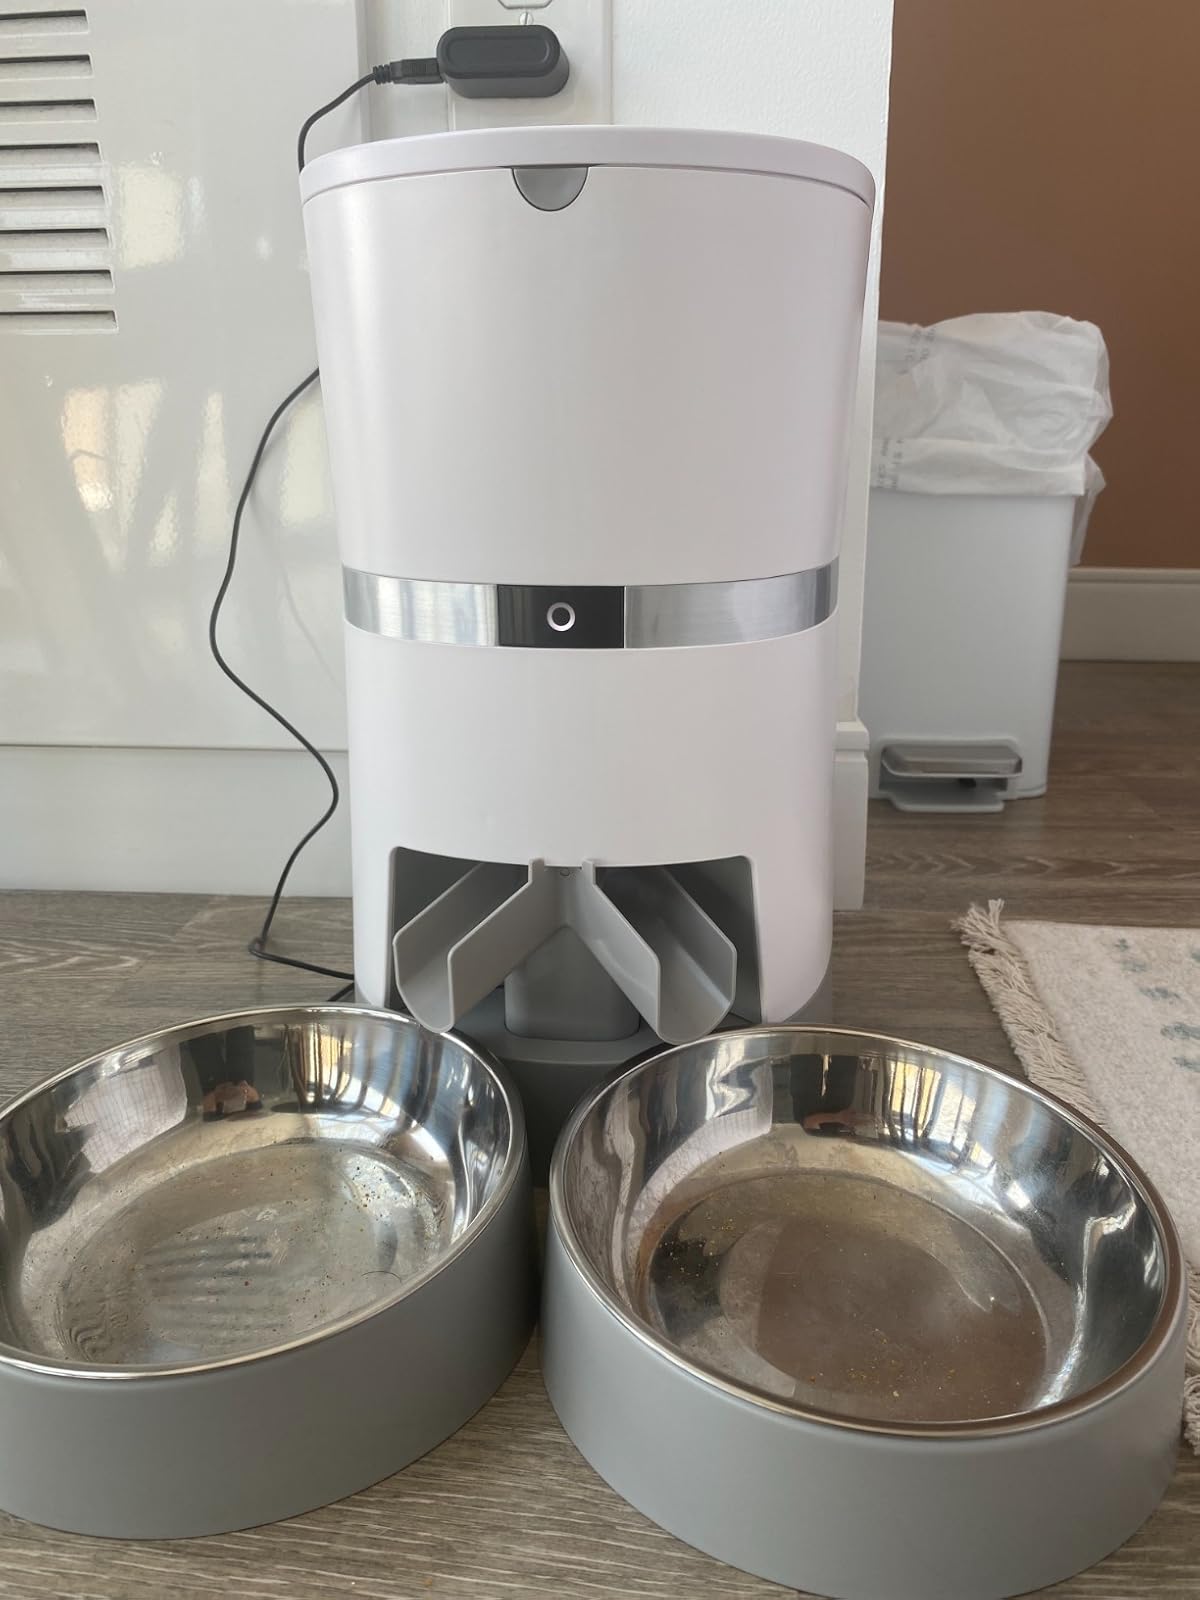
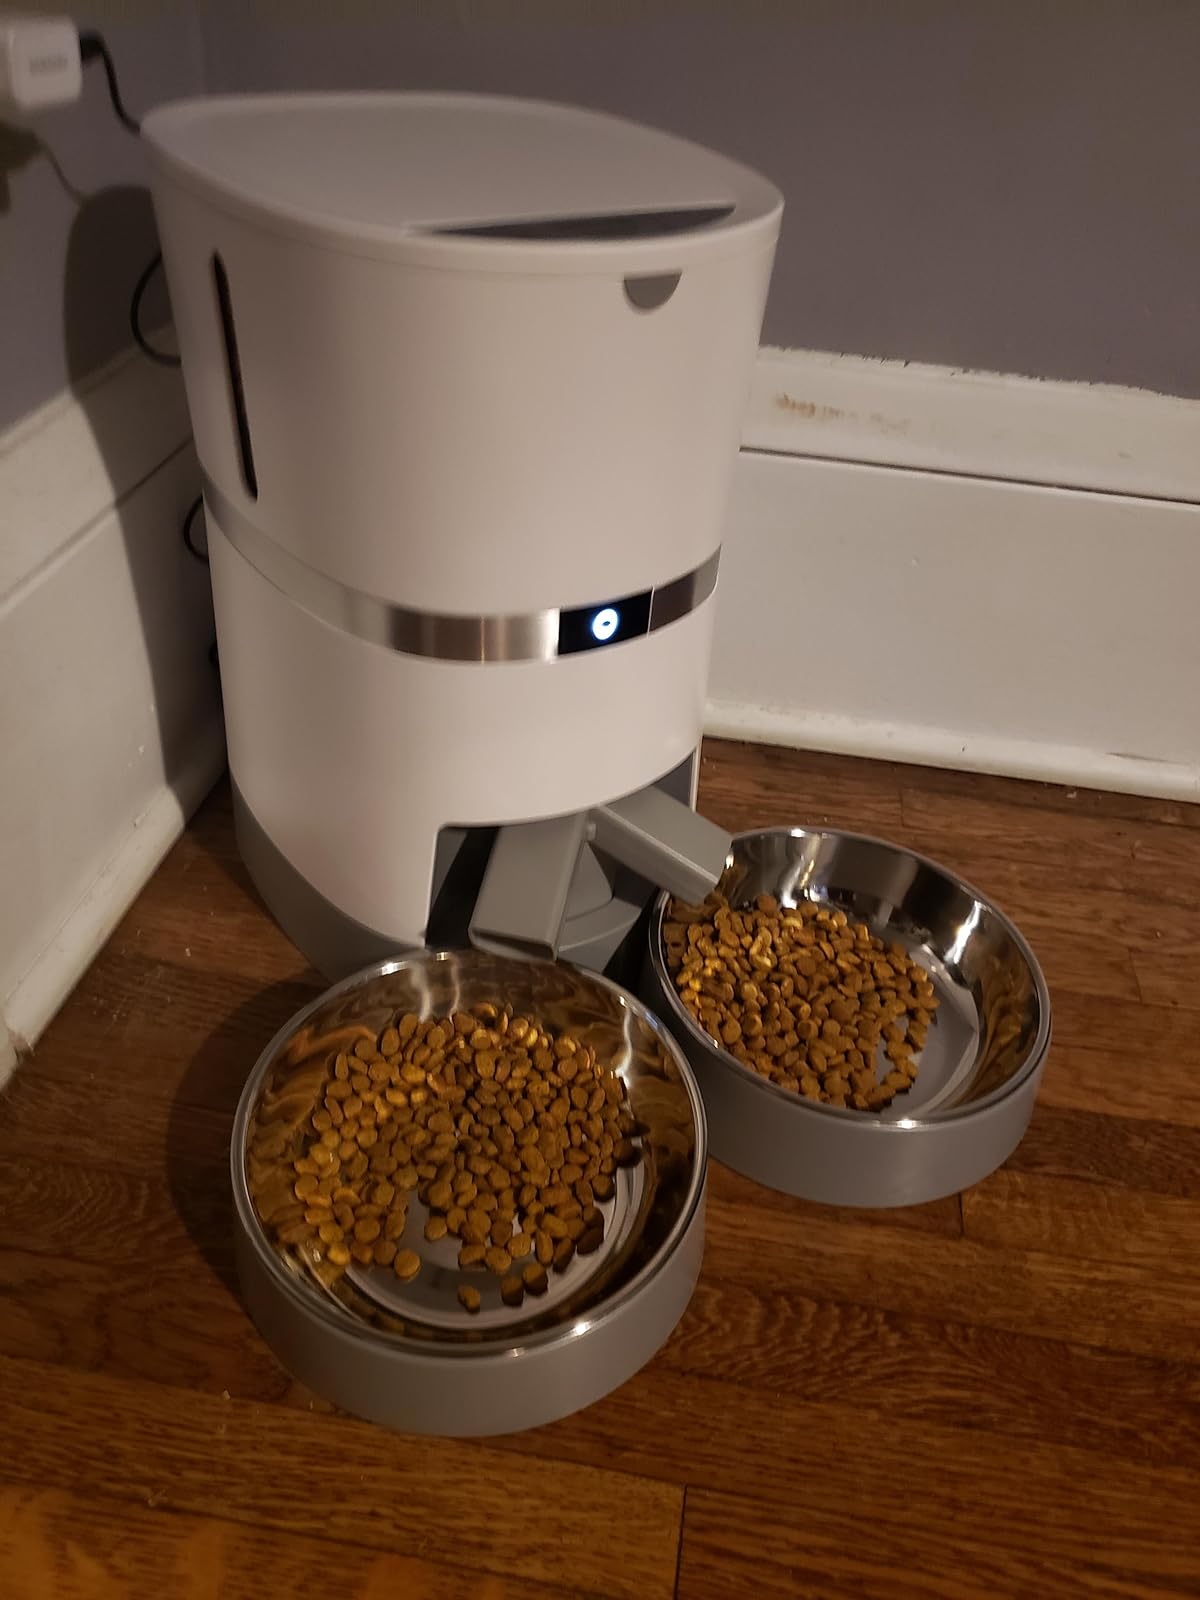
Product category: items_feeder
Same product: yes